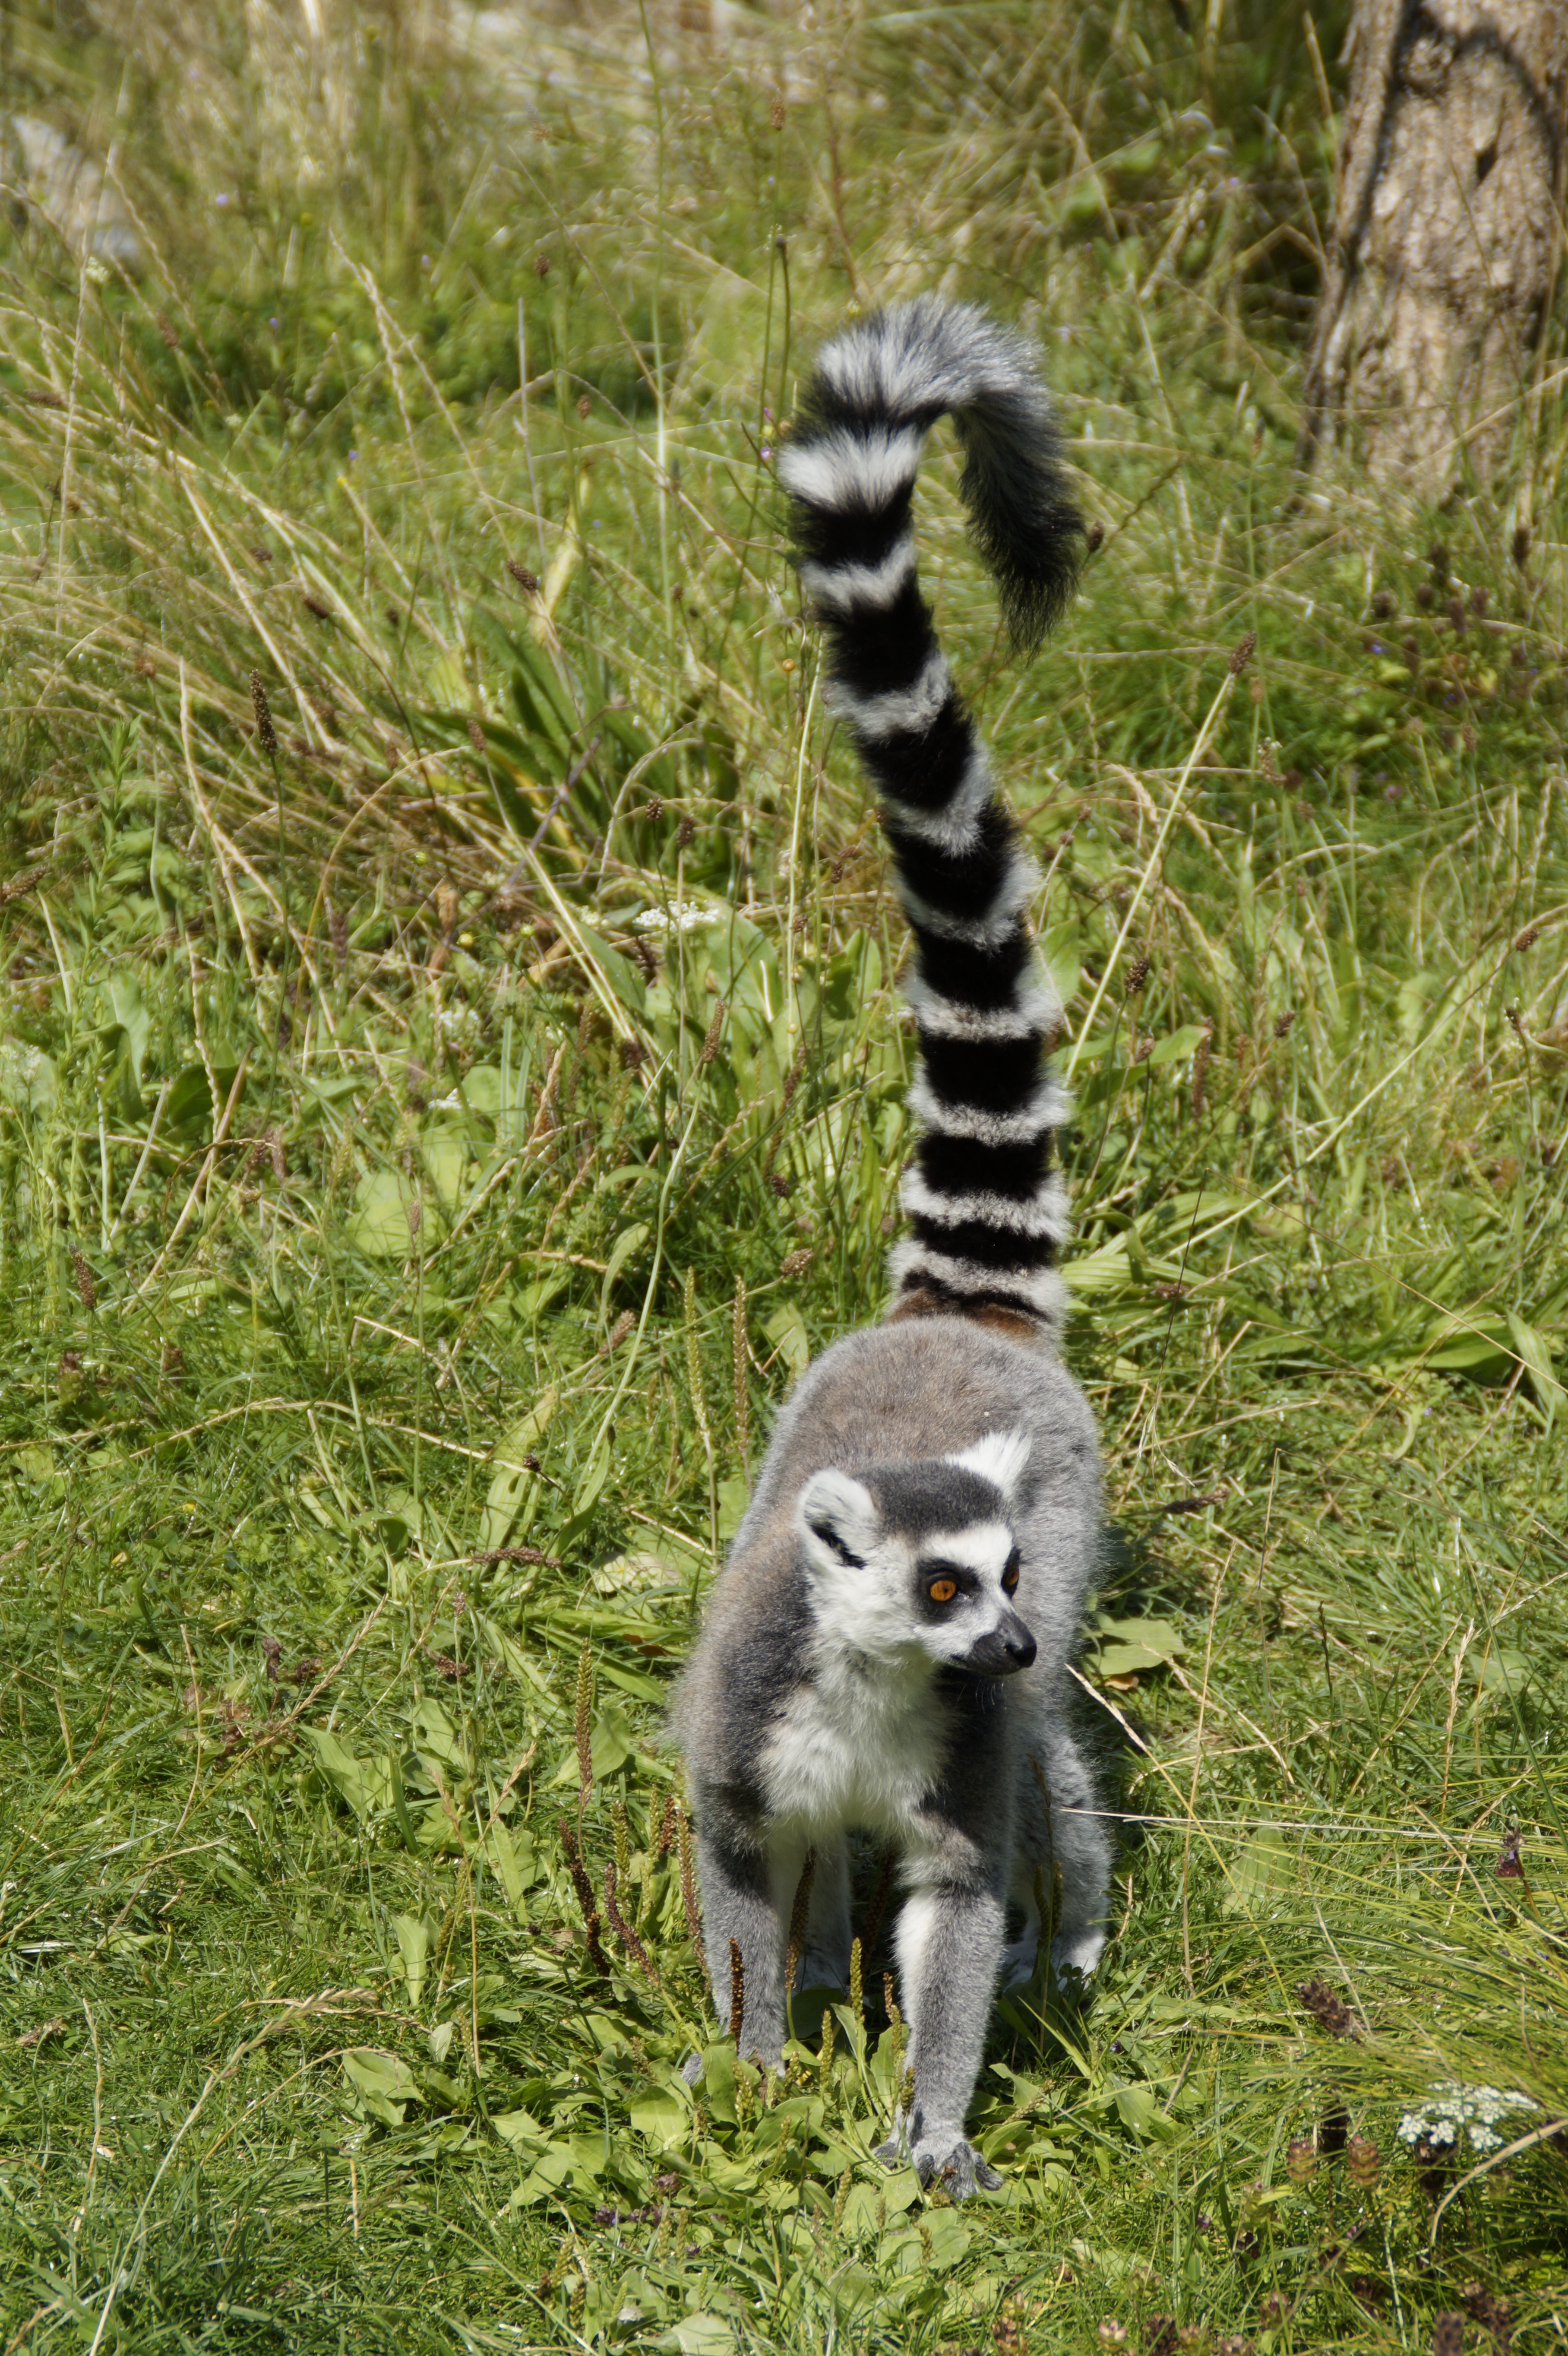
black and white, meadow, animal, wildlife, zoo, mammal, fauna, primate, striped, lemur catta, tail, madagascar, vertebrate, lemur, catta, ringed, ring tailed lemur, prosimian